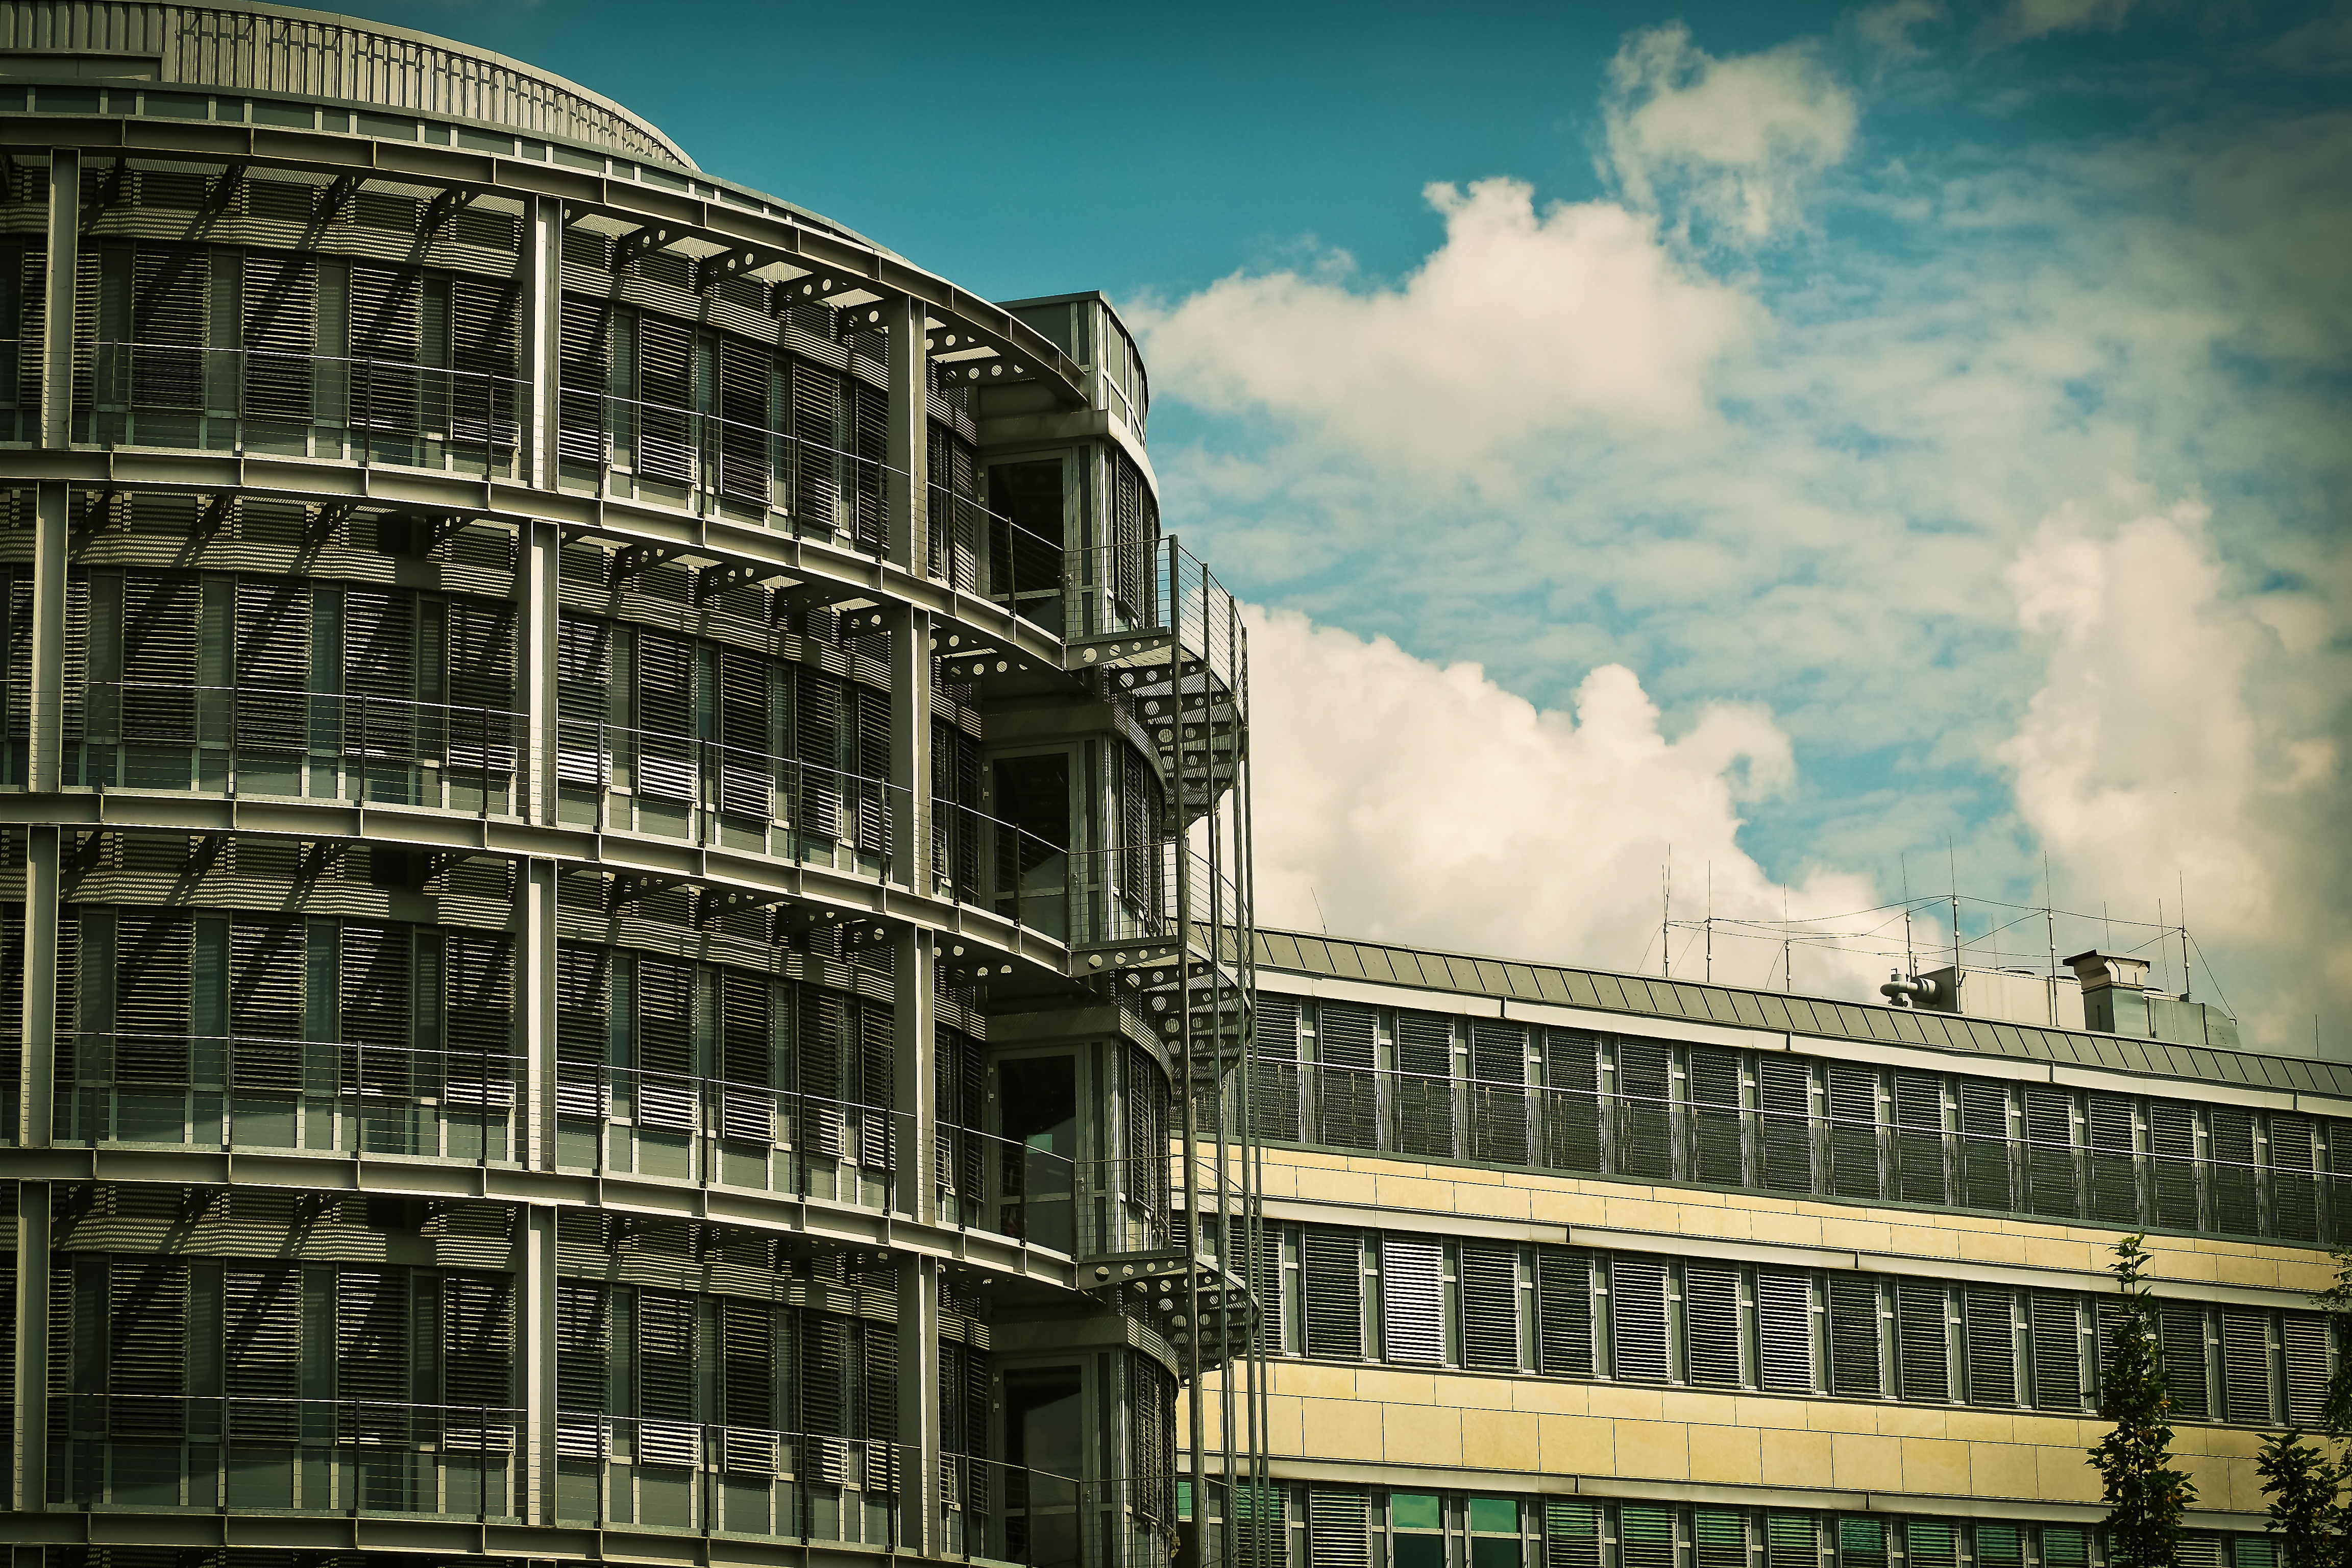
abstract, architecture, window, building, city, home, skyscraper, urban, cityscape, downtown, geometric, reflection, landmark, facade, modern, office building, tower block, design, metropolis, dusseldorf, urban area, human settlement